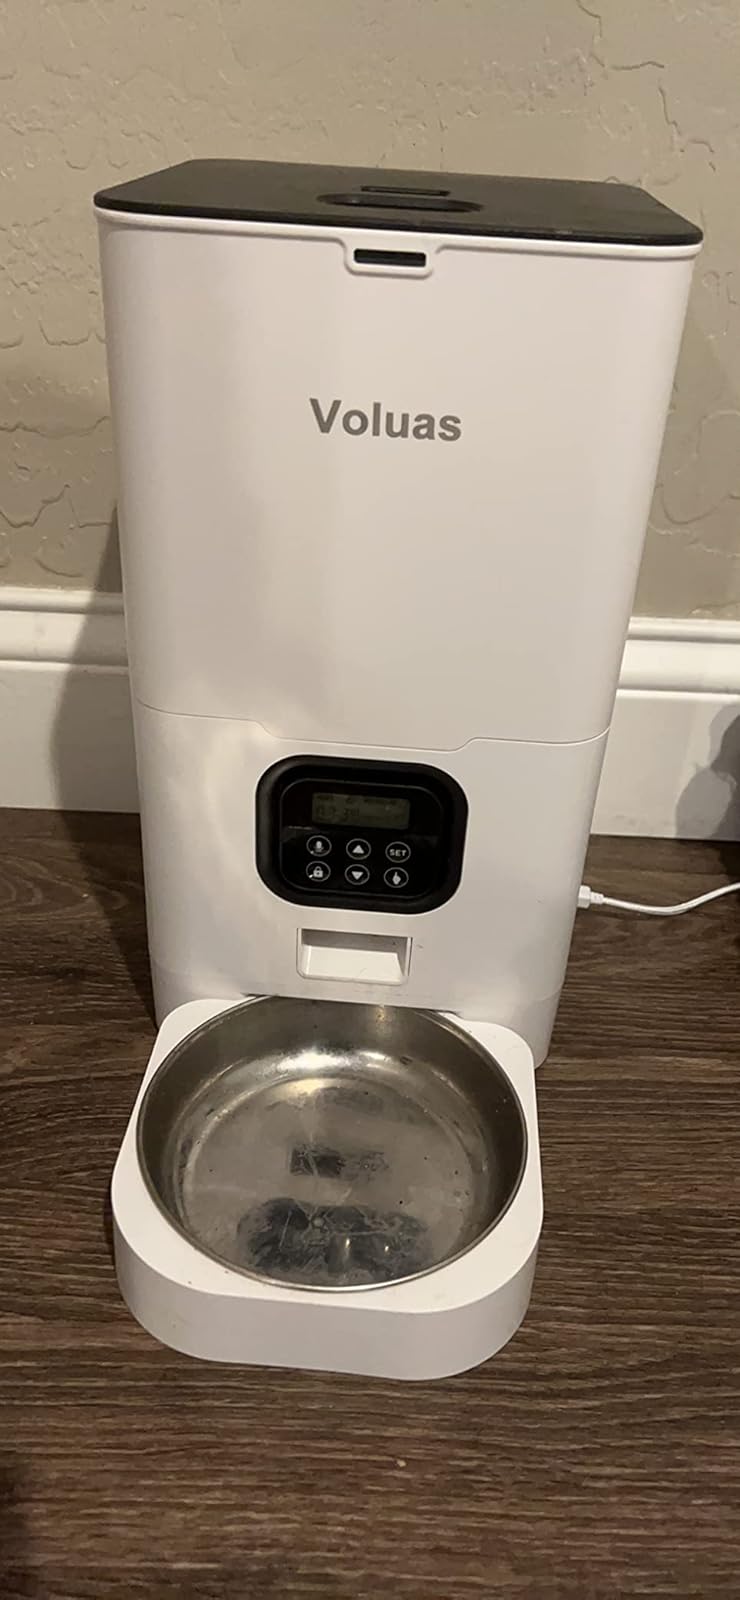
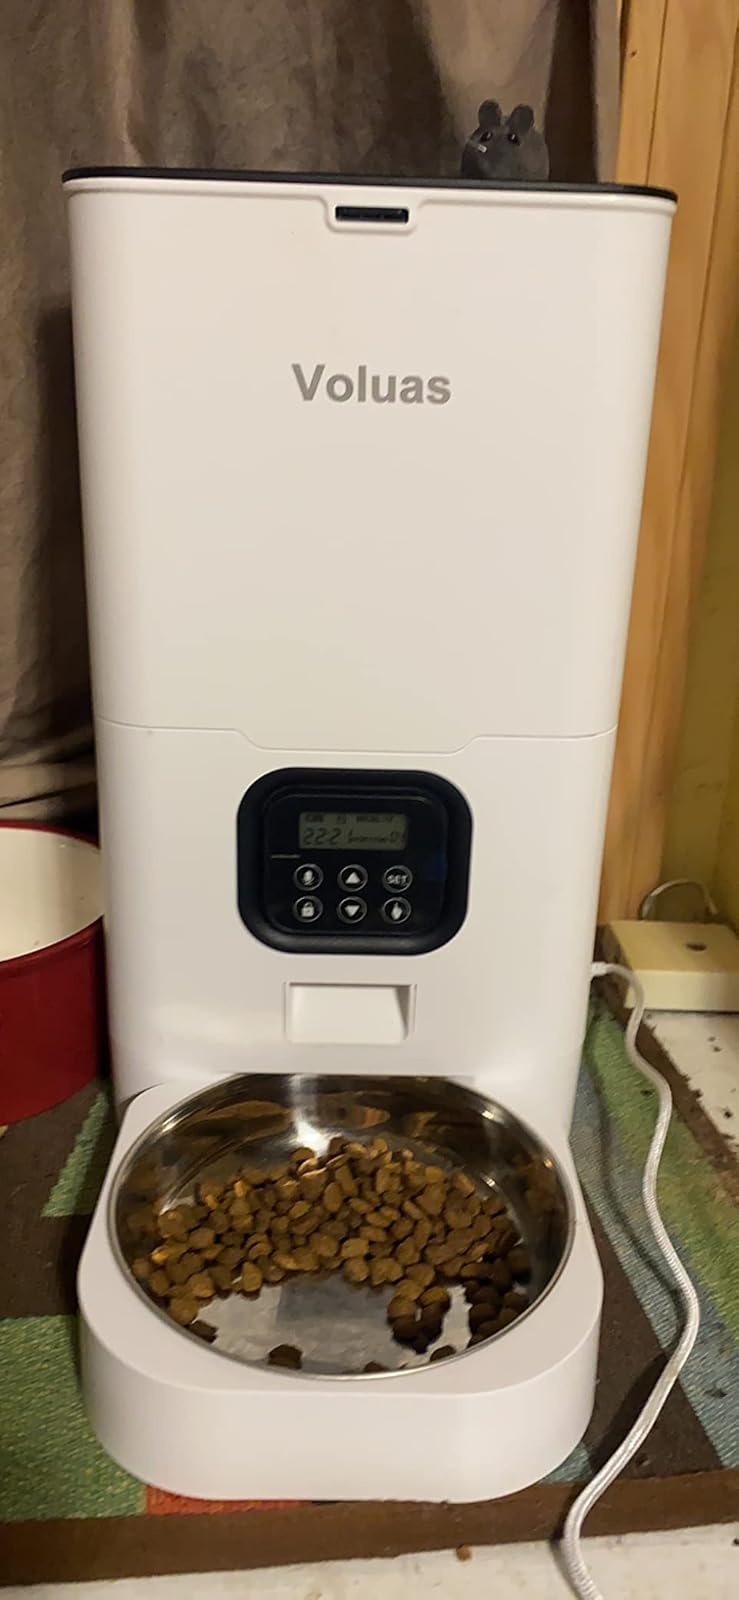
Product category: items_feeder
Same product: yes